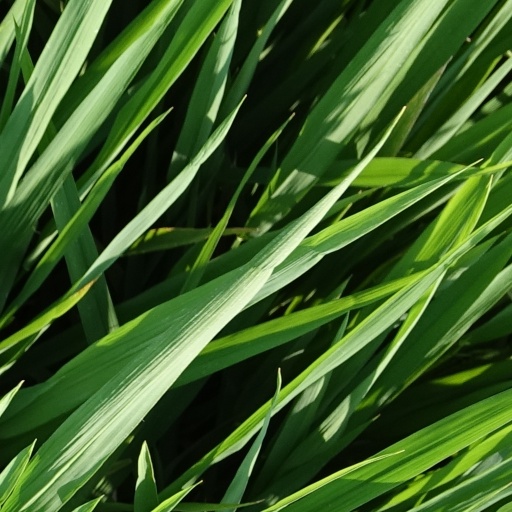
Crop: rice